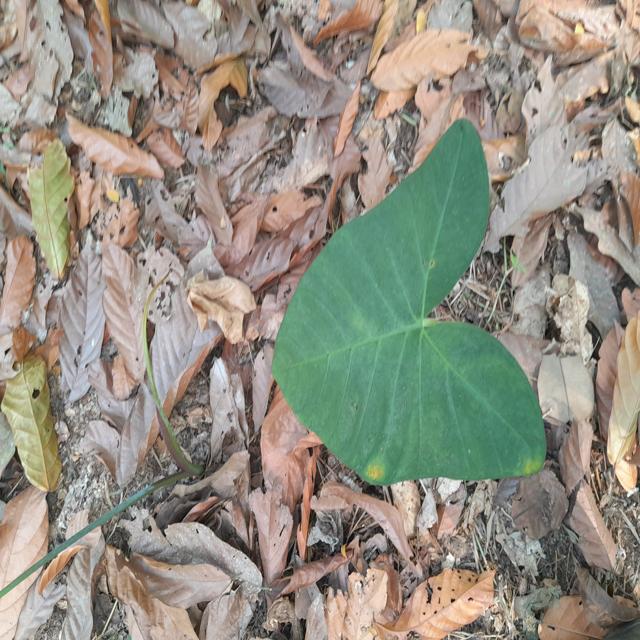
Label: Healthy